C6orf163

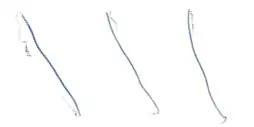
Alphafold structure predictions for selected orthologs show structural conservation. From left to right: "Pseudonaja textilis" (Eastern brown snake), "Zalophus californianus" (California sealion), and "Egretta garzetta" (Little egret).

C6orf163 has been experimentally found to undergo phosphorylation at 7 different residues and ubiquitination at 1 residue. Additionally, it has been computationally predicted to undergo sumoylation, lycine acetylation, and mucin-type O-GlcNac glycosylation.